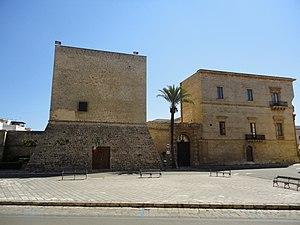
Dans le Salento se trouvent de nombreux châteaux et palais fortifiés construits au cours des diverse périodes historiques par les familles colonisatrices, parfois en modifiant ceux qui étaient pré-existants.